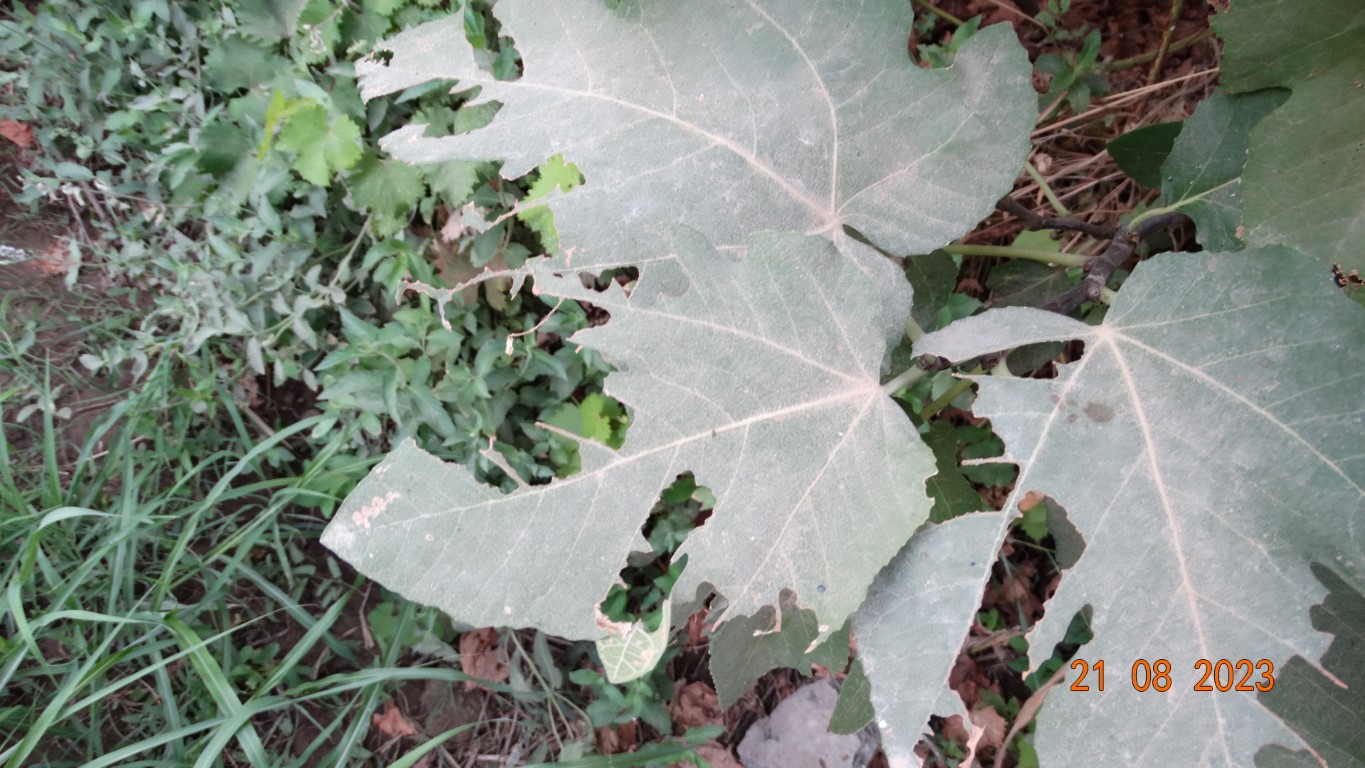
Label: infected